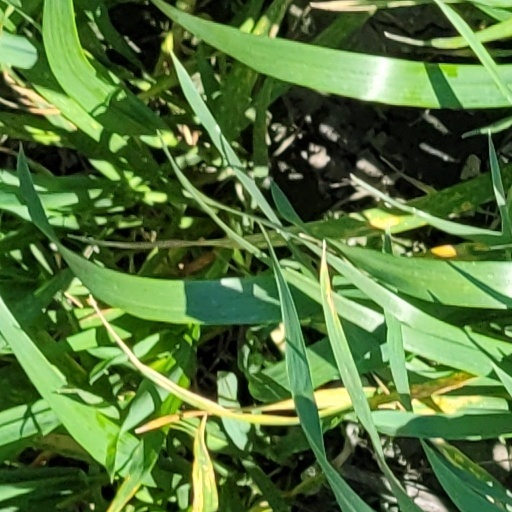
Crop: wheat